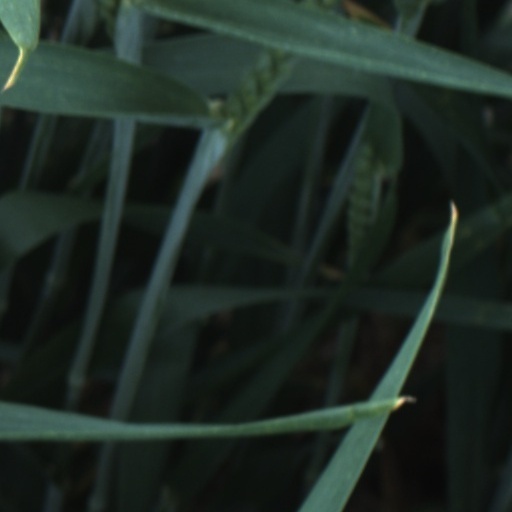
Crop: wheat